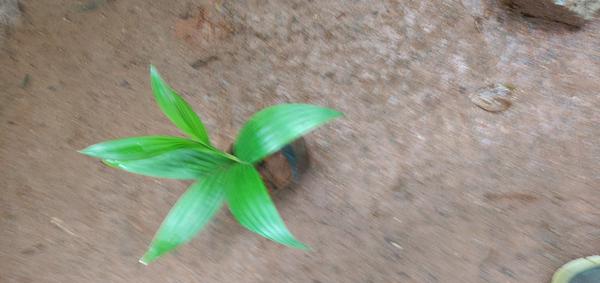
Plant: Betel_Nut